Antoine Wright (basketball)

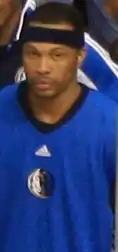
Wright during the 2009 Western Conference Semifinals.

Antoine Domonick Wright (born February 6, 1984) is an American former professional basketball player. He attended preparatory school at Lawrence Academy at Groton; in 2002, he led the Spartans to an Independent School League Basketball Championship. After his junior year at Texas A&M University, he was selected 15th overall in the 2005 NBA draft by the Nets, the highest pick from the Big 12 Conference that year and in Texas A&M University history until Acie Law was drafted 11th in the 2007 NBA Draft. Wright played his first five seasons of professional basketball in the NBA. He has since played overseas and in the NBA D-League.